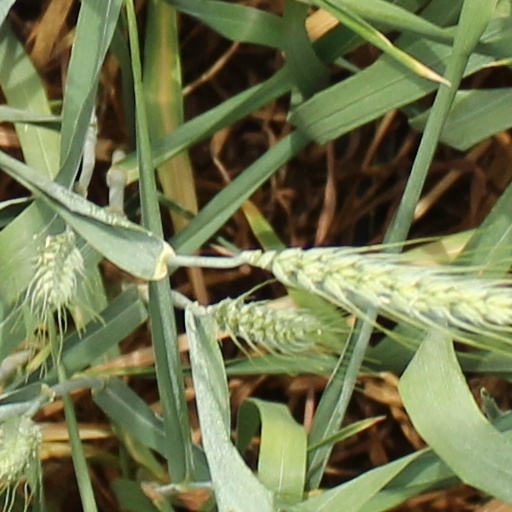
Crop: wheat